Barber Block

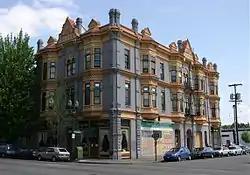
The Barber Block in 2006

The Barber Block is a building complex located at the corner of Southeast Grand and Washington Streets in Portland, Oregon, listed on the National Register of Historic Places (NRHP). It was built in 1890 and listed on the NRHP in 1977. It is also located within the East Portland Grand Avenue Historic District.